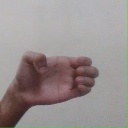
अक्षर: ख